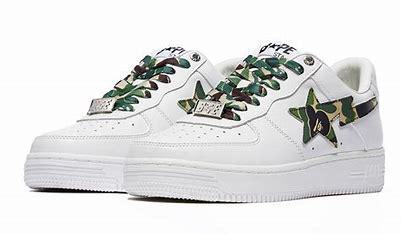
Brand: BAPE
Model: Bapesta